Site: brandenburg
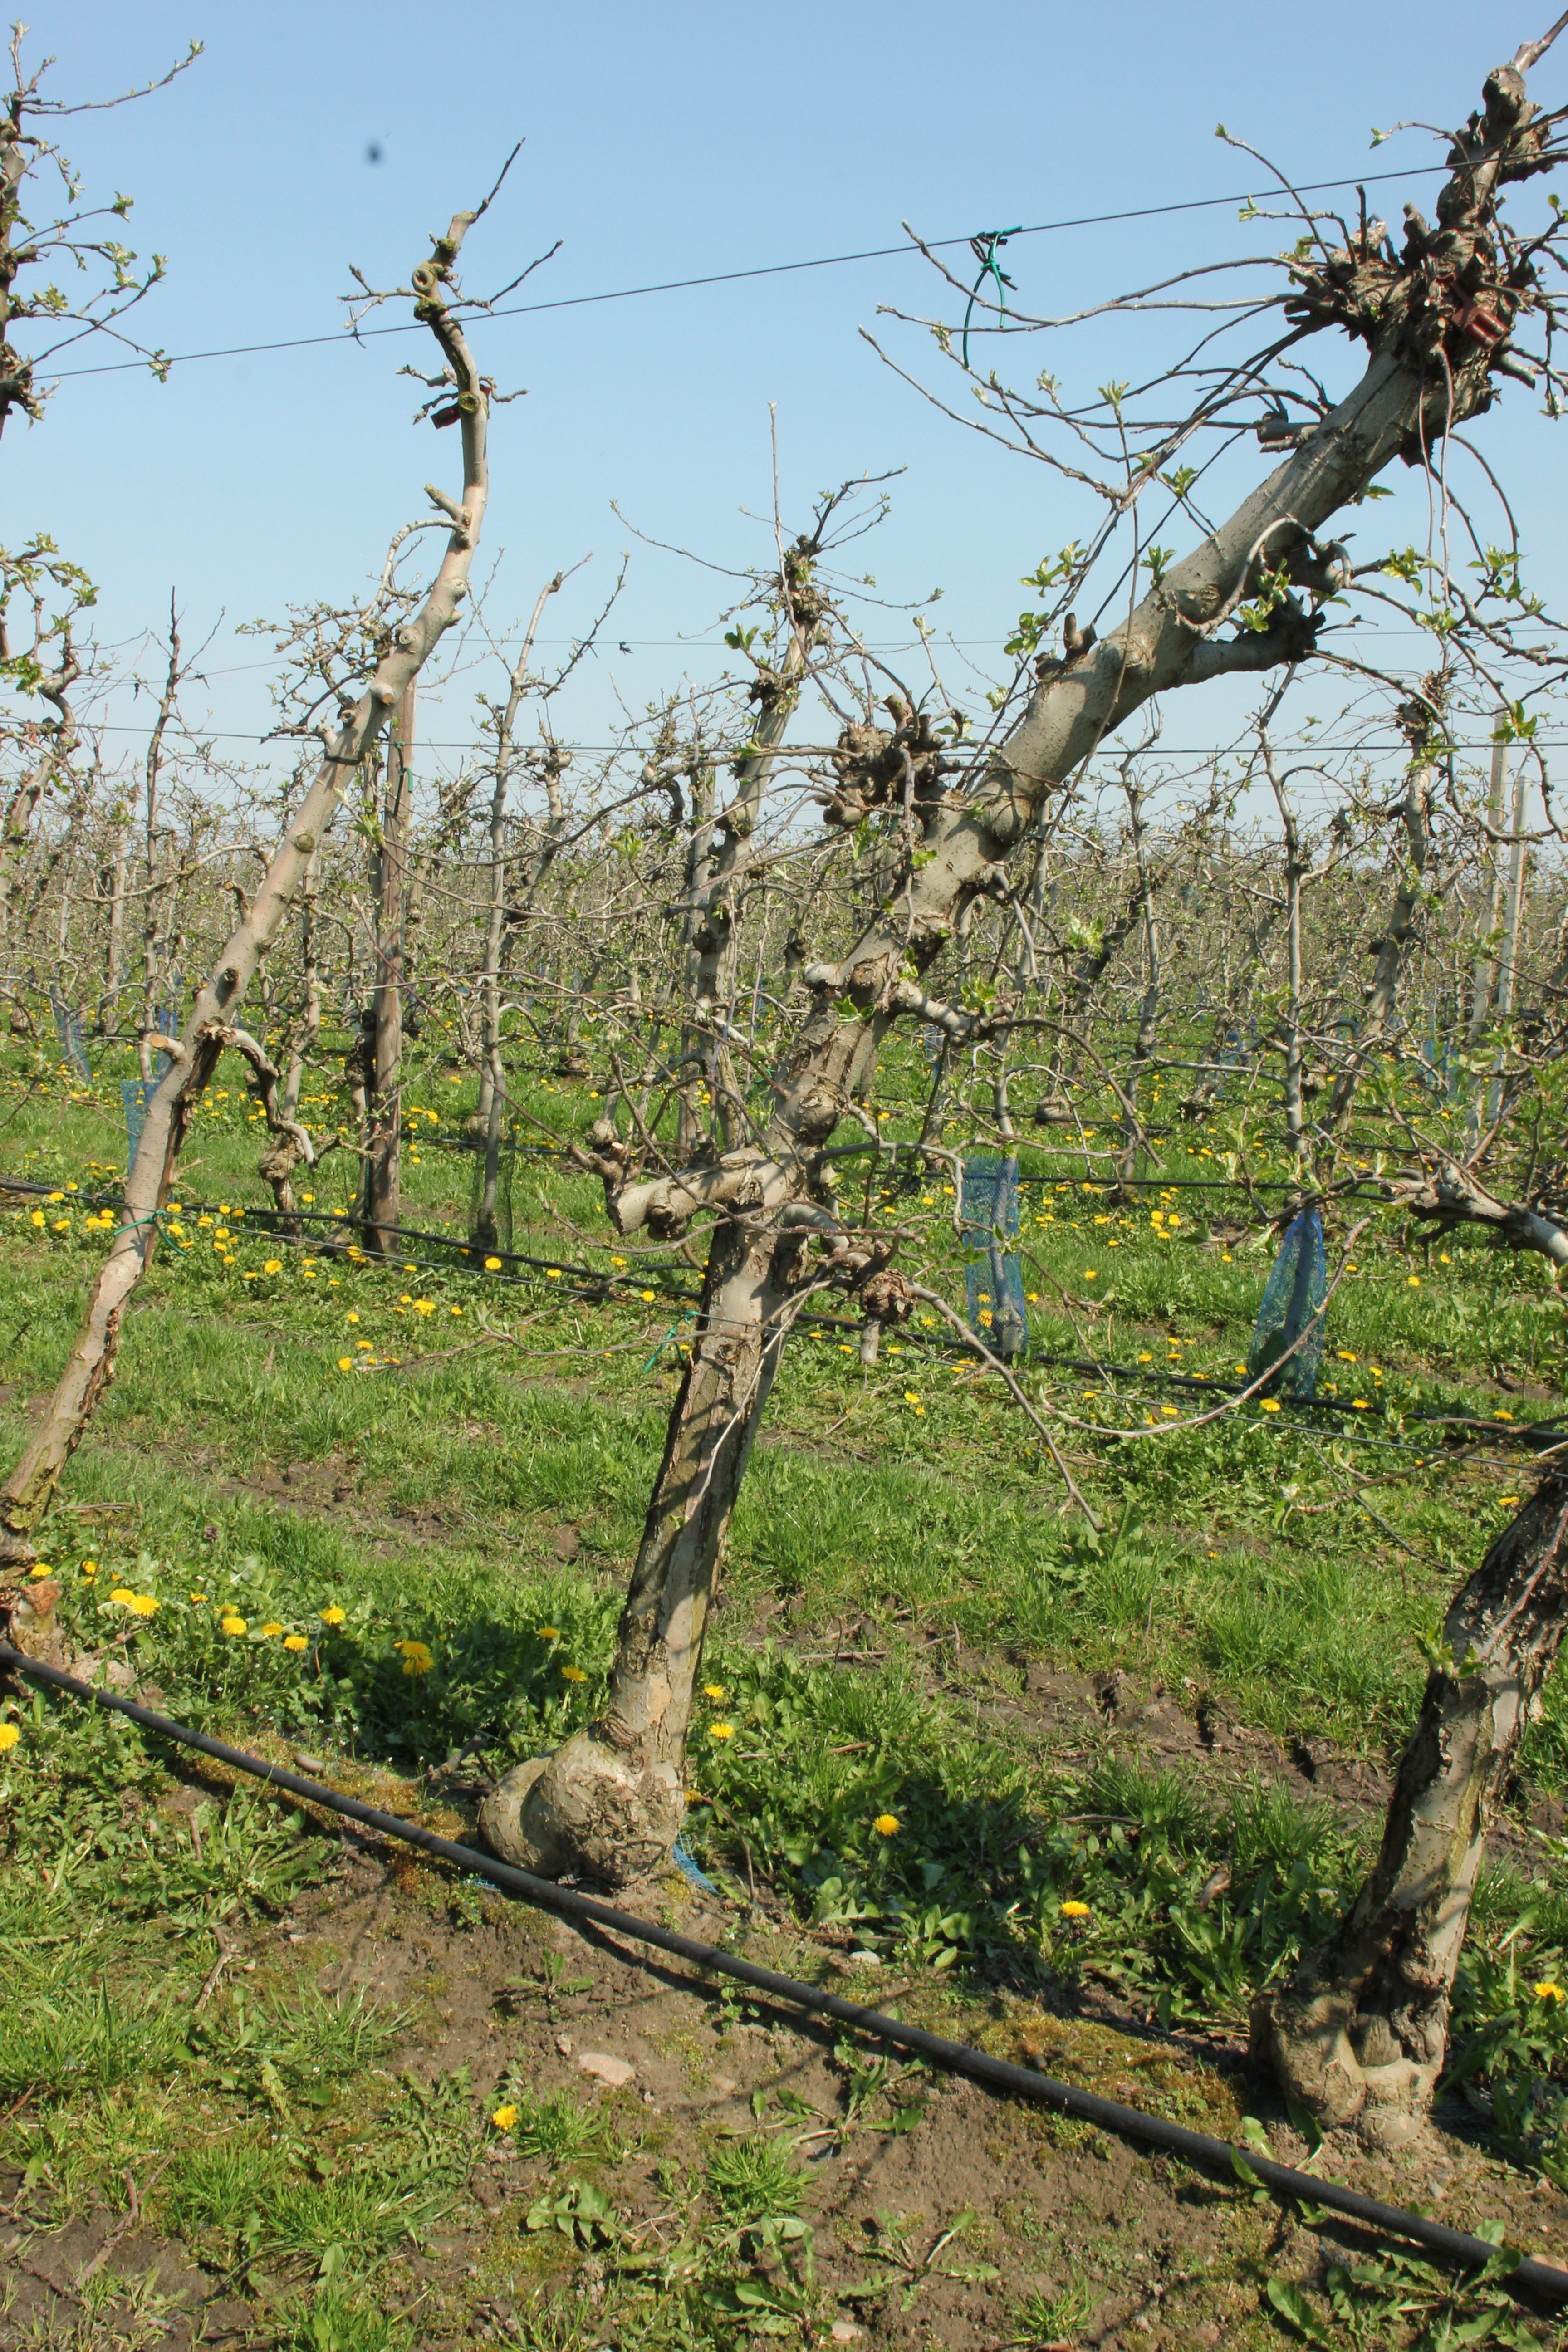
Growth stage (BBCH 56): Inflorescence emergence